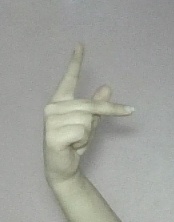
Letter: dha